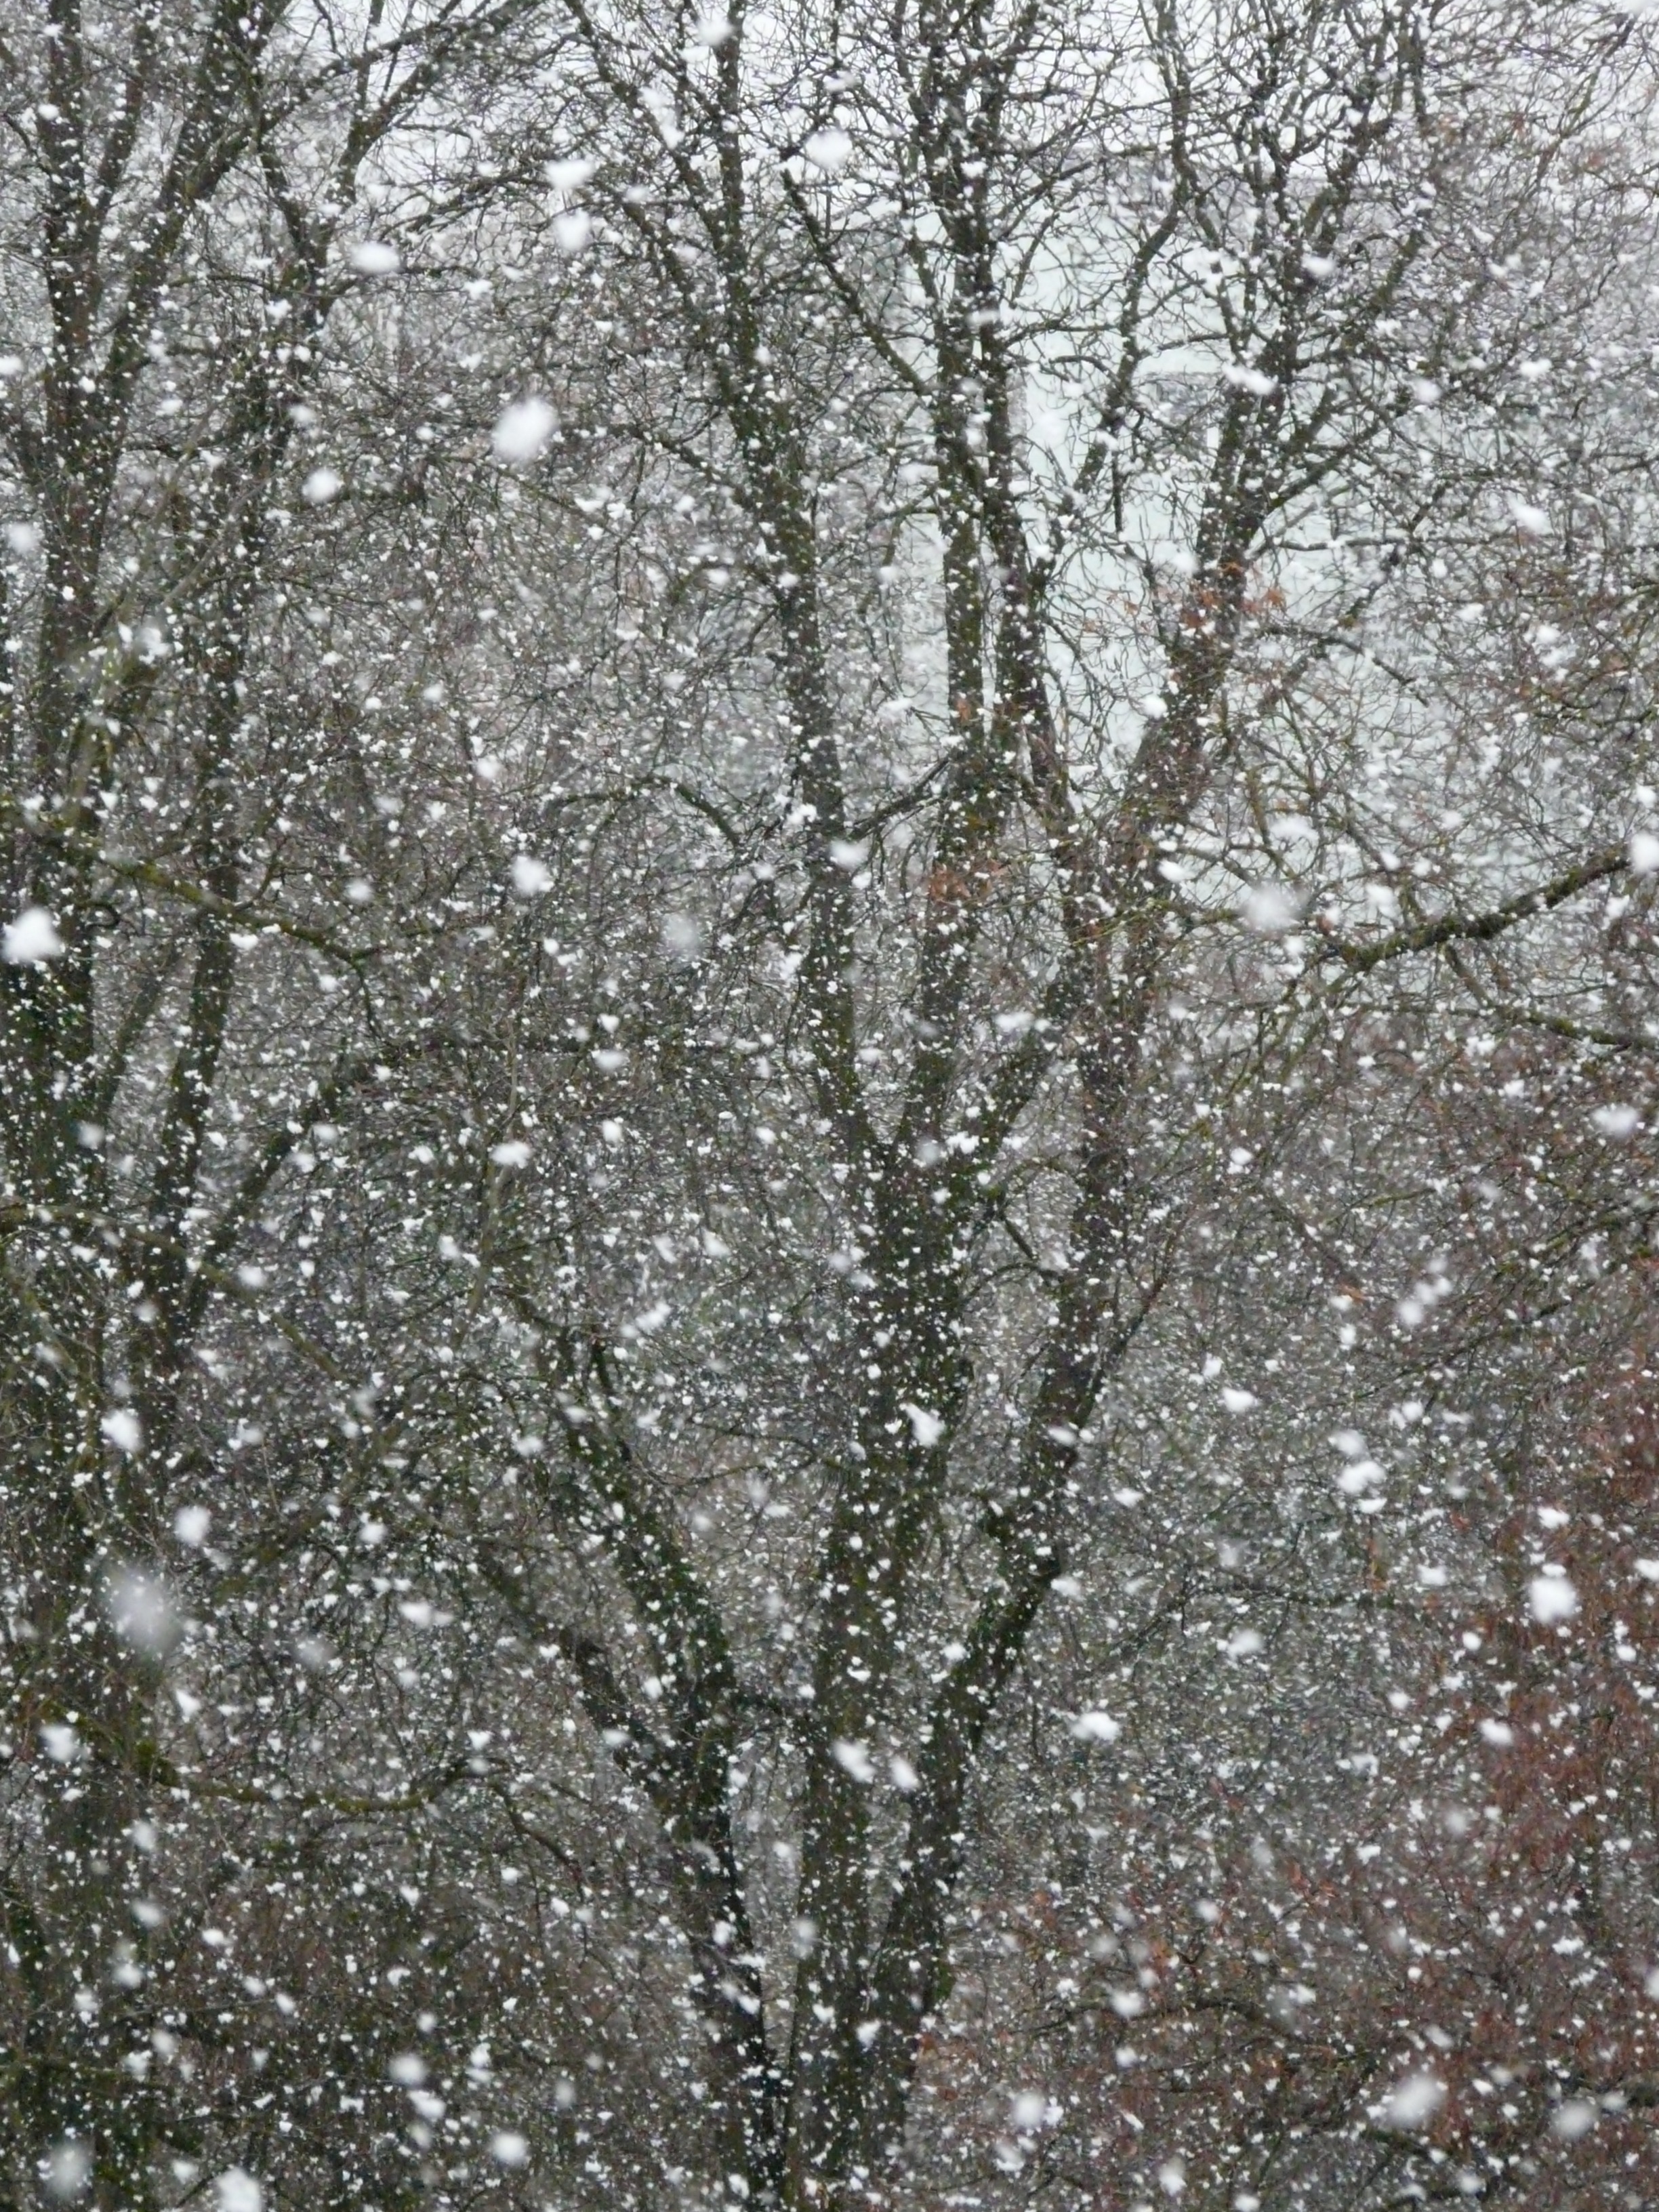
tree, branch, snow, cold, winter, plant, white, flower, frost, ice, weather, season, flake, snowfall, trees, icy, overview, blizzard, bad, winter dream, snowflakes, freezing, snow storms, woody plant, rain and snow mixed